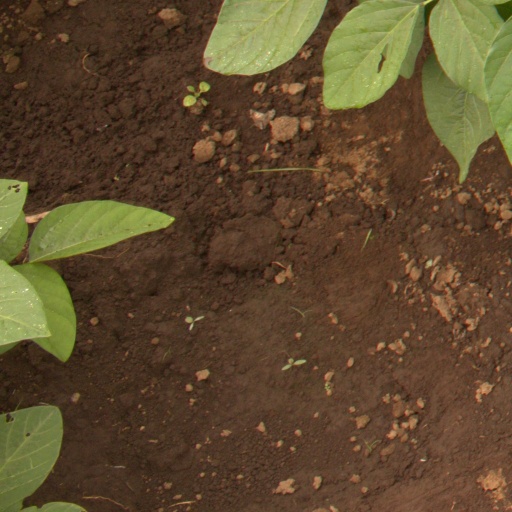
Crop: soybean